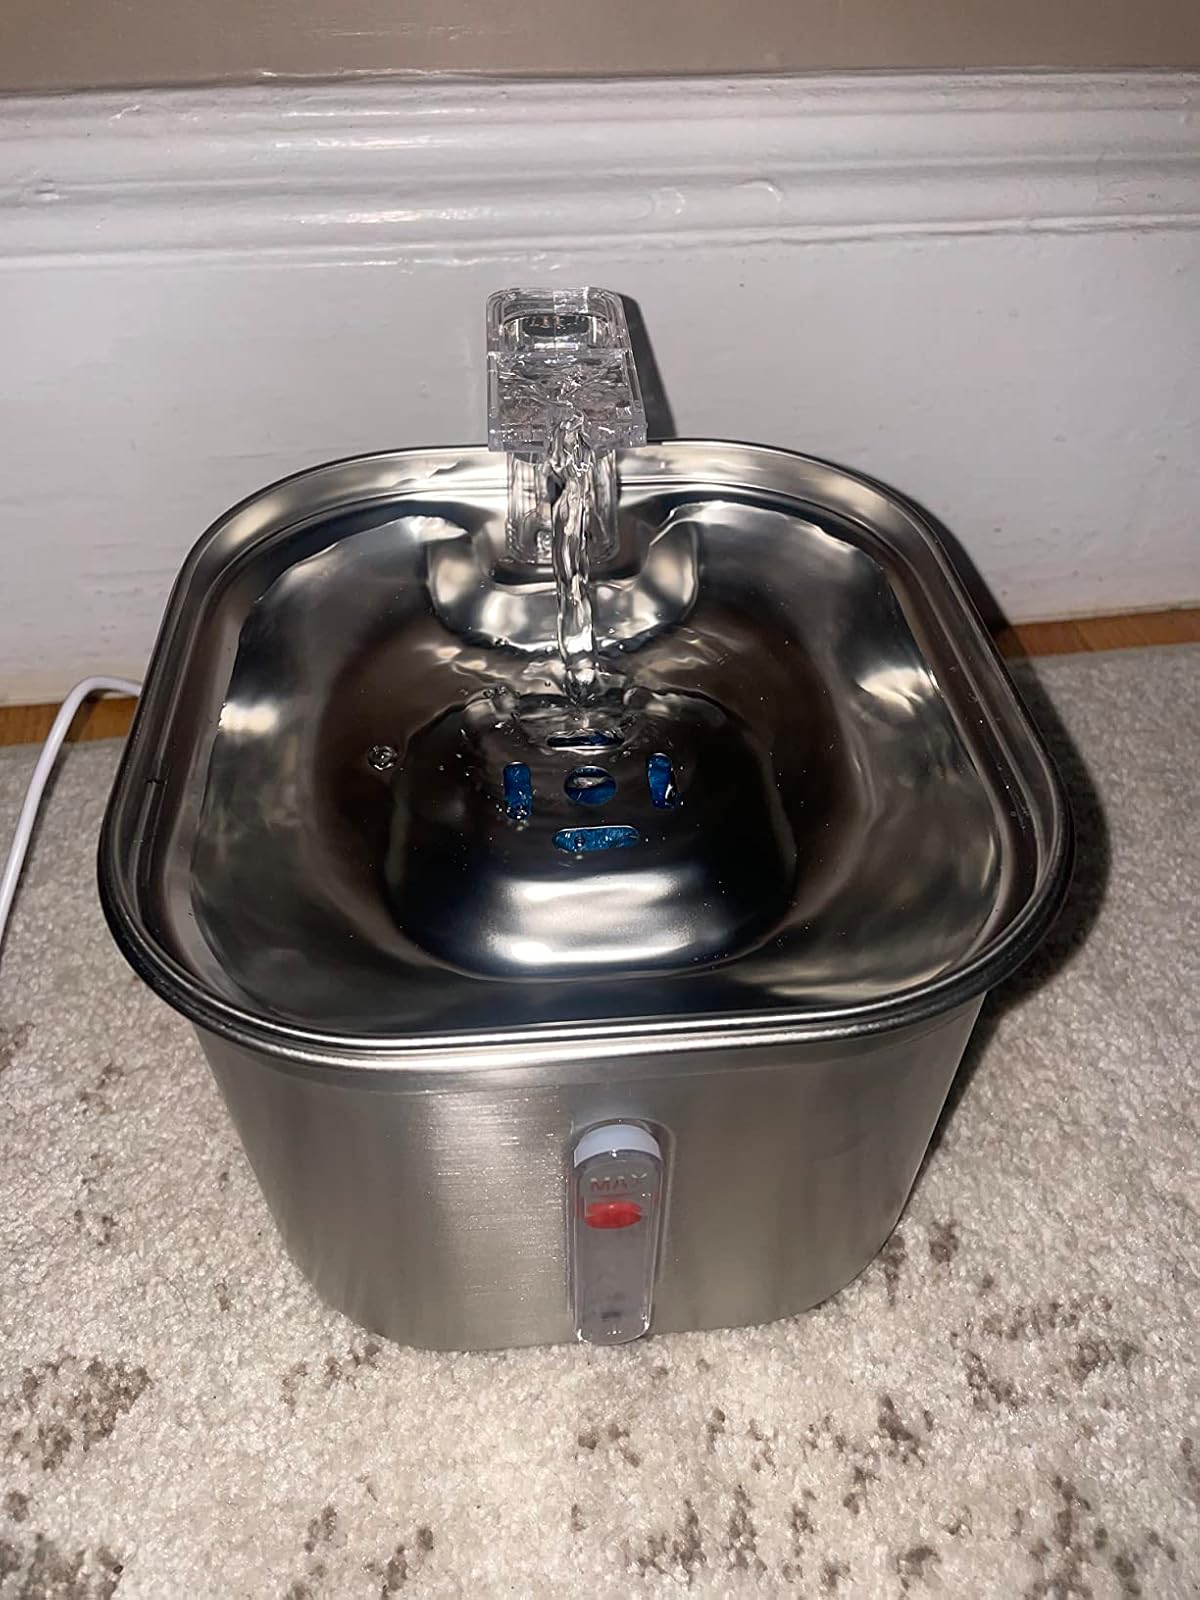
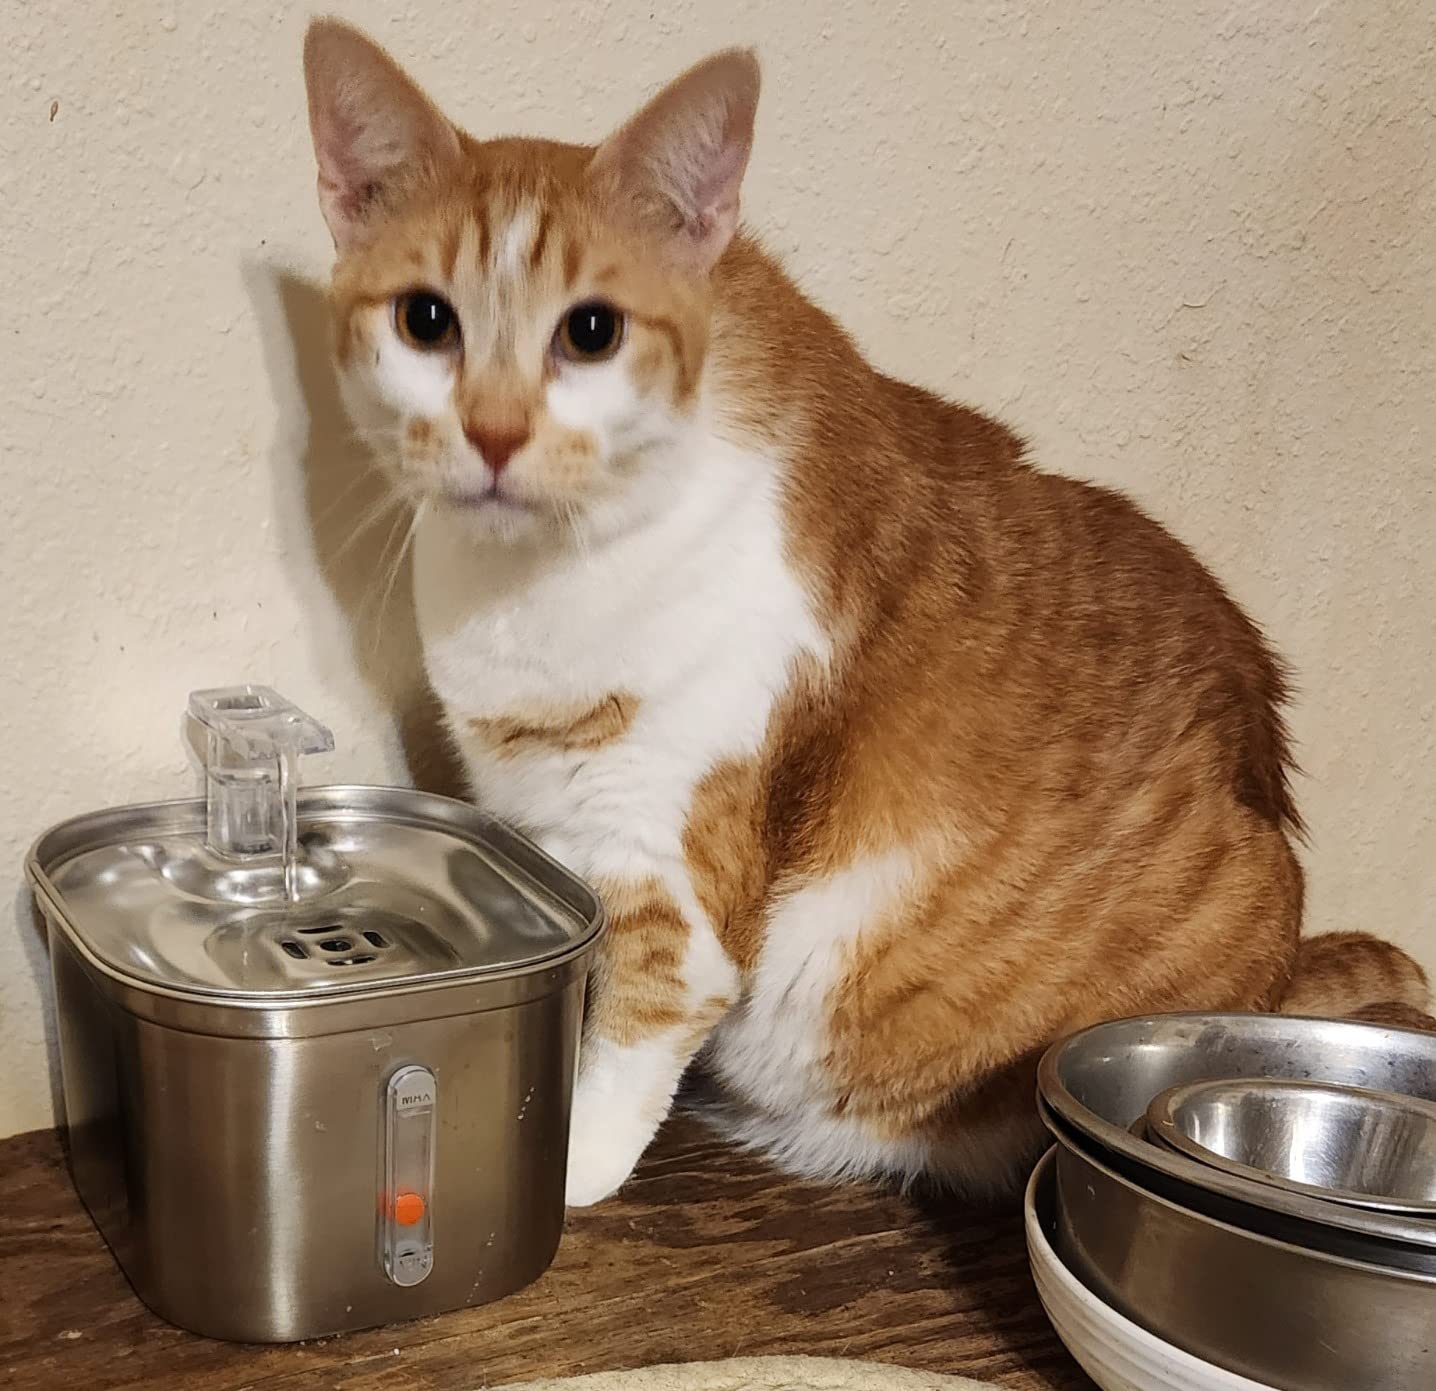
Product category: items_bowl
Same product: yes